2018–19 European windstorm season

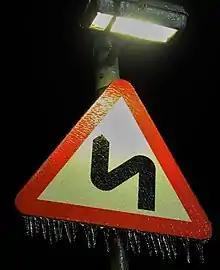
Ice accretion on a road sign left behind by heavy freezing rain from Storm Deirdre in Sheffield

A National Weather Service Ocean Prediction Centre analysis showed the low reaching a nadir of .English: NWS OPC synoptic chart of deep low in Atlantic. The UK Met Office produced an analysis chart with the low at .